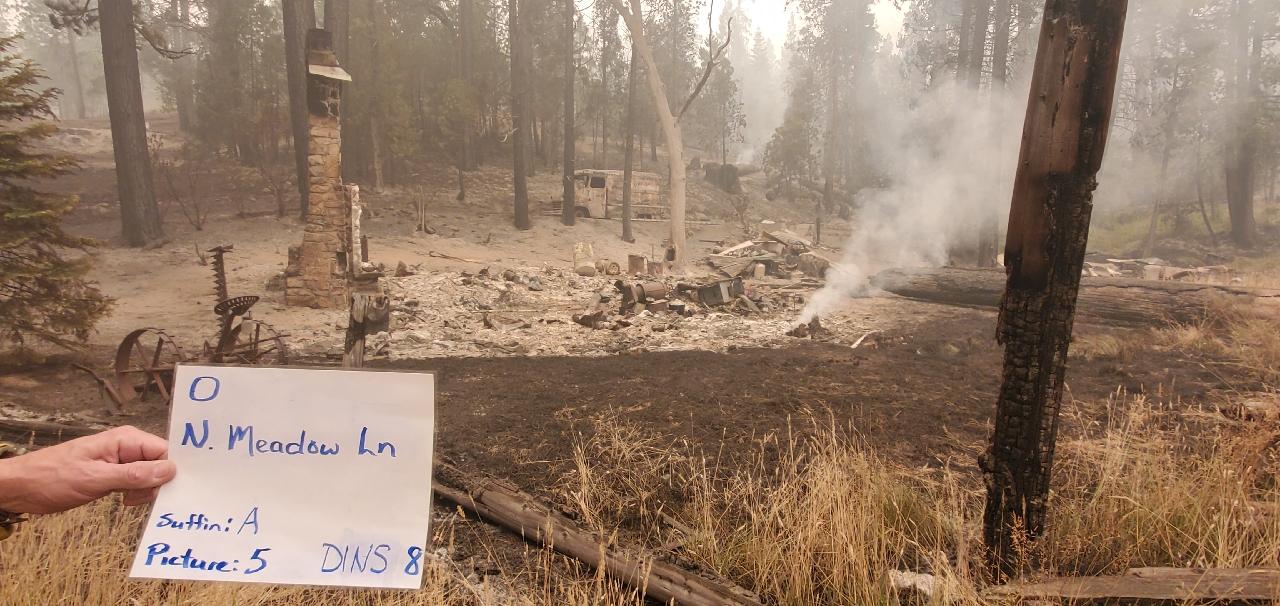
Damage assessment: destroyed